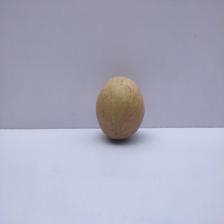
Size: Medium